Youth

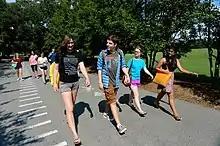
Students of a U.S. university do an outdoor class, where they discuss topics while walking.

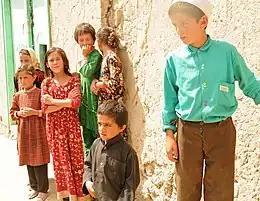
Youth in Afghanistan

Around the world, the English terms "youth", "adolescent", "teenager", "kid", "youngster" and "young person" often mean the same thing, but they are occasionally differentiated. "Youth" can be referred to as the time of life, when one is young. The meaning may in some instances also include childhood. "Youth" also identifies a particular mindset of attitude, as in "He is very "youth"ful". For certain uses, such as employment statistics, the term also sometimes refers to individuals from the ages of up to 21. However, the term "adolescence" refers to a specific age range during a specific developmental period in a person's life, unlike youth, which is a socially constructed category.